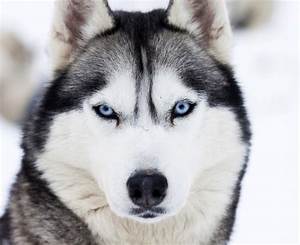
Label: dog